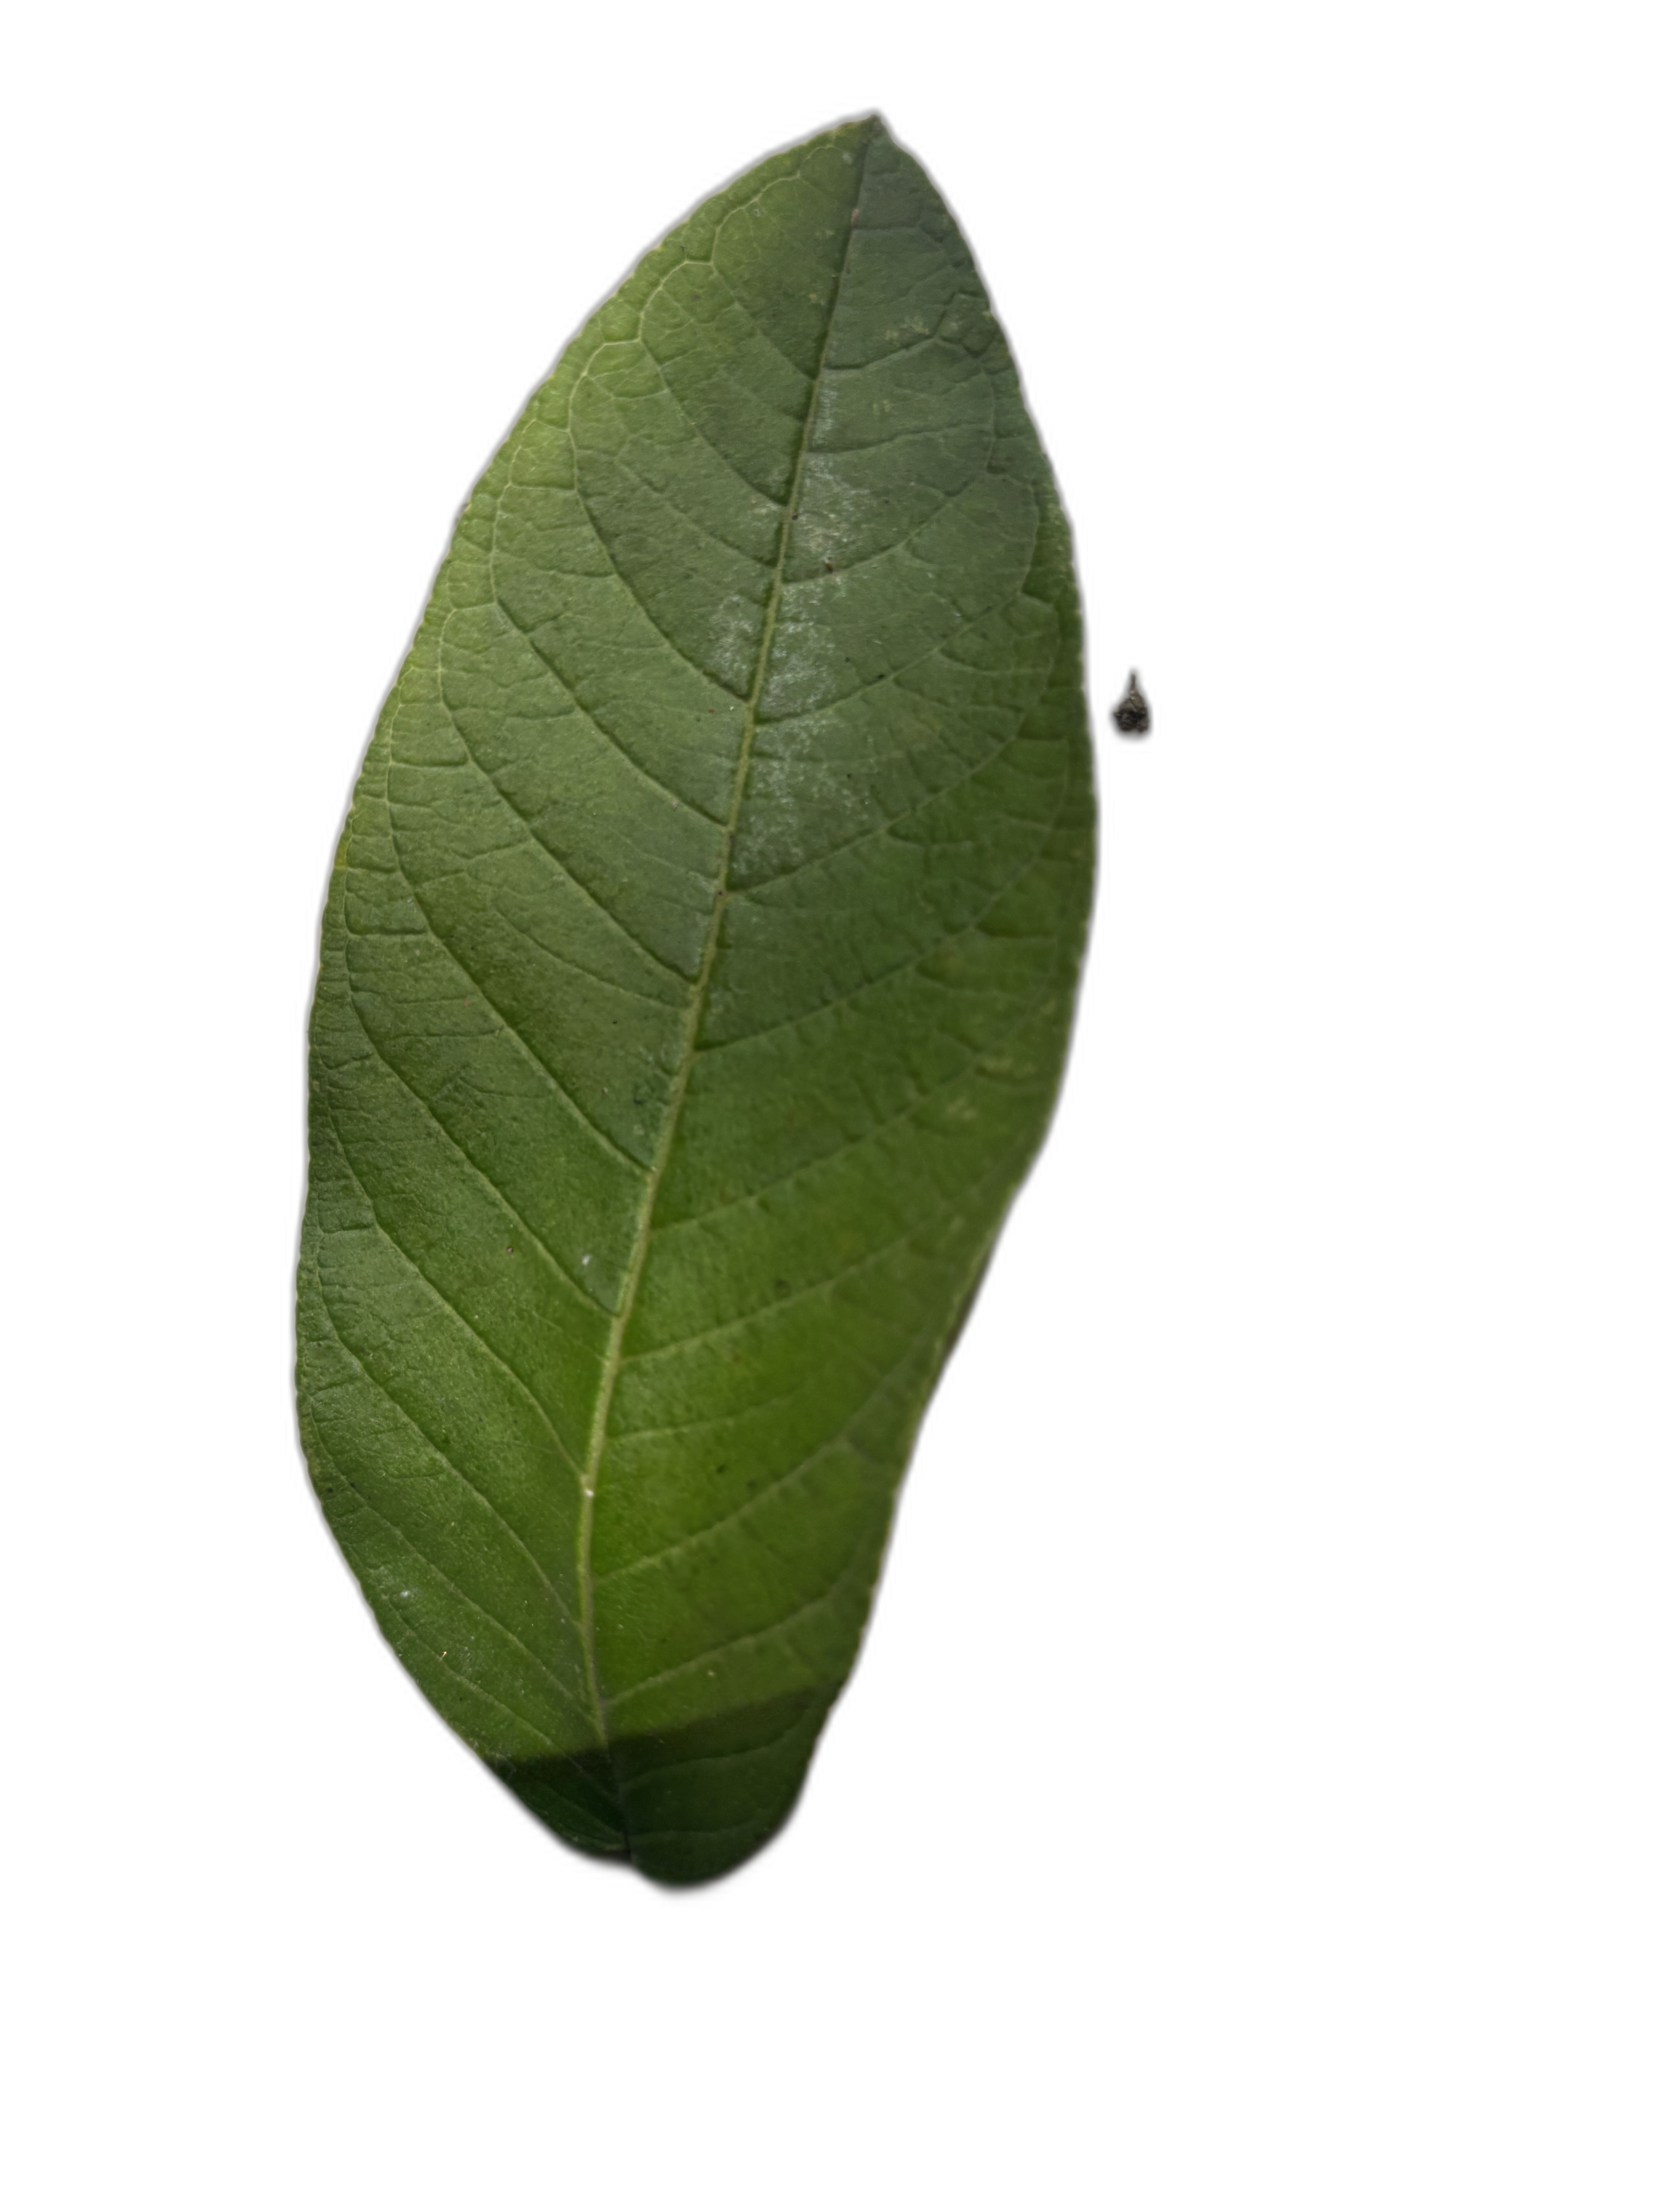
Plant part: leaf
Disease: Healthy